Karuppampatti

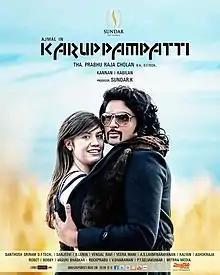
Poster

Karuppampatti is a 2013 Indian Tamil-language film directed by newcomer Tha. Prabhu Raja Cholan, a former associate of S. Shankar. It stars Ajmal Ameer and Aparnaa Bajpai in the lead roles, while M. S. Bhaskar, Jagan, Srinath, and Devadarshini play supporting roles. The music was composed by Kannan with editing done by B. Lenin. The film released on 22 March 2013.